Lactifluus vellereus

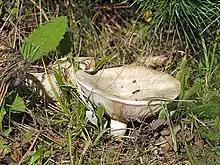
"L. vellereus" growing in a field.

The mushroom is found in deciduous woods, from late summer to early winter. It is found in Britain and Europe.